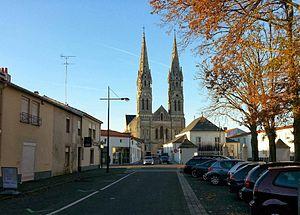
Machecoul est une ancienne commune de l'Ouest de la France, située dans le département de la Loire-Atlantique, en région Pays de la Loire, devenue le 1ᵉʳ janvier 2016, une commune déléguée de la commune nouvelle de Machecoul-Saint-Même.